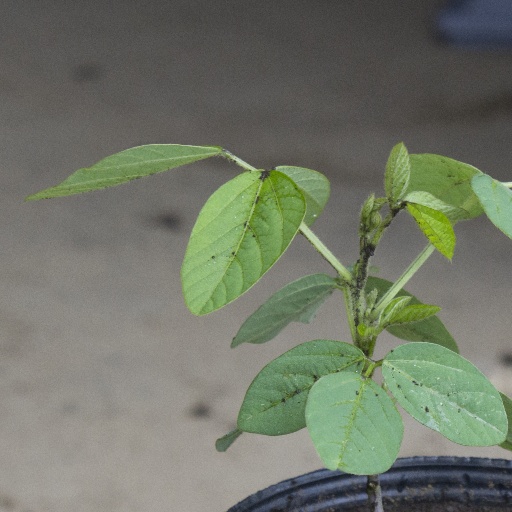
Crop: soybean